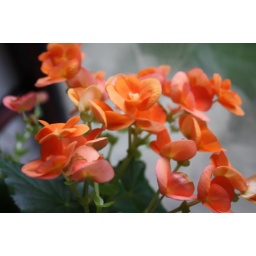
Flowers on a flowerpot stand by the rectangular window, near the front door at home.